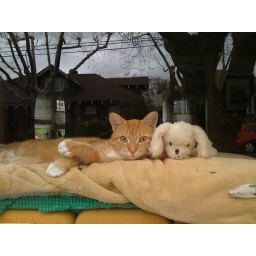
Like this because you see the reflection in the window of the house across the street.